Give Peace a Chance

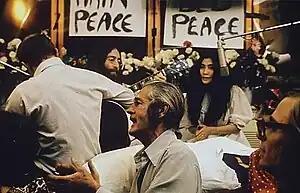
Recording "Give Peace a Chance" at the Queen Elizabeth Hotel, Montreal, on 1 June 1969. Left to right: Rosemary Leary (face not visible), Tommy Smothers (with back to camera playing guitar), John Lennon, Timothy Leary, Yoko Ono, Judy Marcioni and Paul Williams

The song was written during Lennon and Ono's "Bed-In" honeymoon in Montreal. When asked by a reporter what he was trying to achieve by staying in bed, Lennon answered spontaneously "Just give peace a chance". He went on to say this several times during the Bed-In. Lennon asked his press officer, Derek Taylor to find a recording engineer. On 1 June 1969, in Room 1742 at the Queen Elizabeth Hotel in Montreal, André Perry, owner of a local recording studio, arrived and used a simple setup of four microphones and a four-track tape recorder he brought with him.